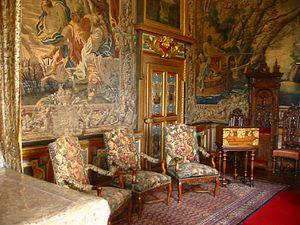
Chambre à coucher du roi au château de Cheverny
Le château de Cheverny est un château de la Loire français situé en Sologne, sur la commune de Cheverny, dans le département de Loir-et-Cher et la région Centre-Val de Loire. C'est l'un des châteaux de la Loire les plus fréquentés avec ceux de Blois et de Chambord, tout proches.